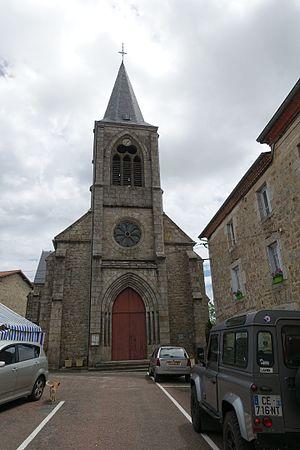
Eglise saint-blaise d'arconsat